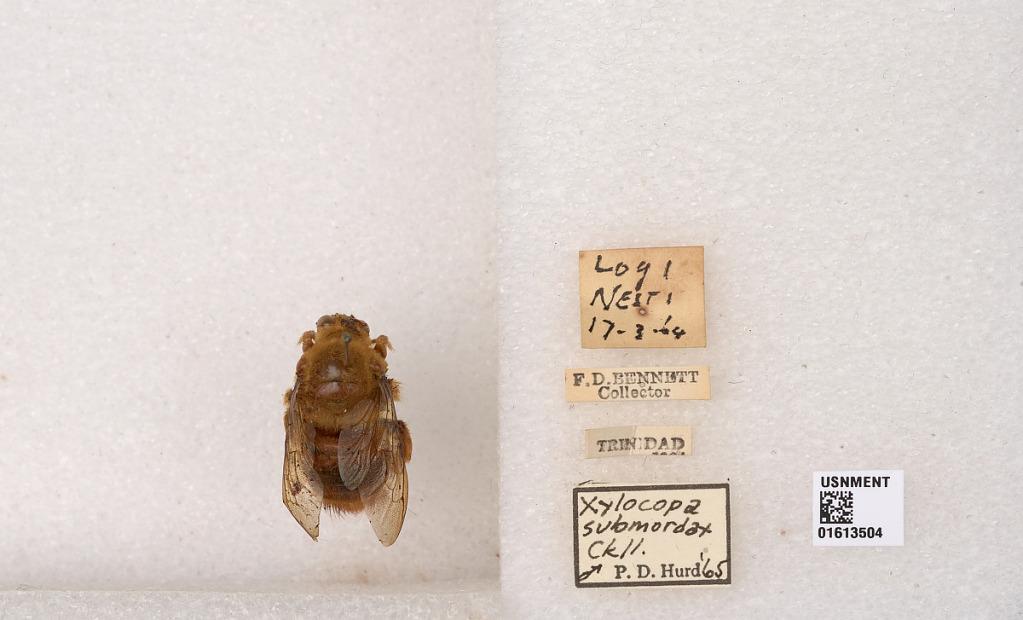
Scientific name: Xylocopa (Neoxylocopa) transitoria Pérez
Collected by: F. Bennett
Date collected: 1964-3-17
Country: Trinidad and Tobago
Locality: Trinidad
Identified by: Hurd, P. D.